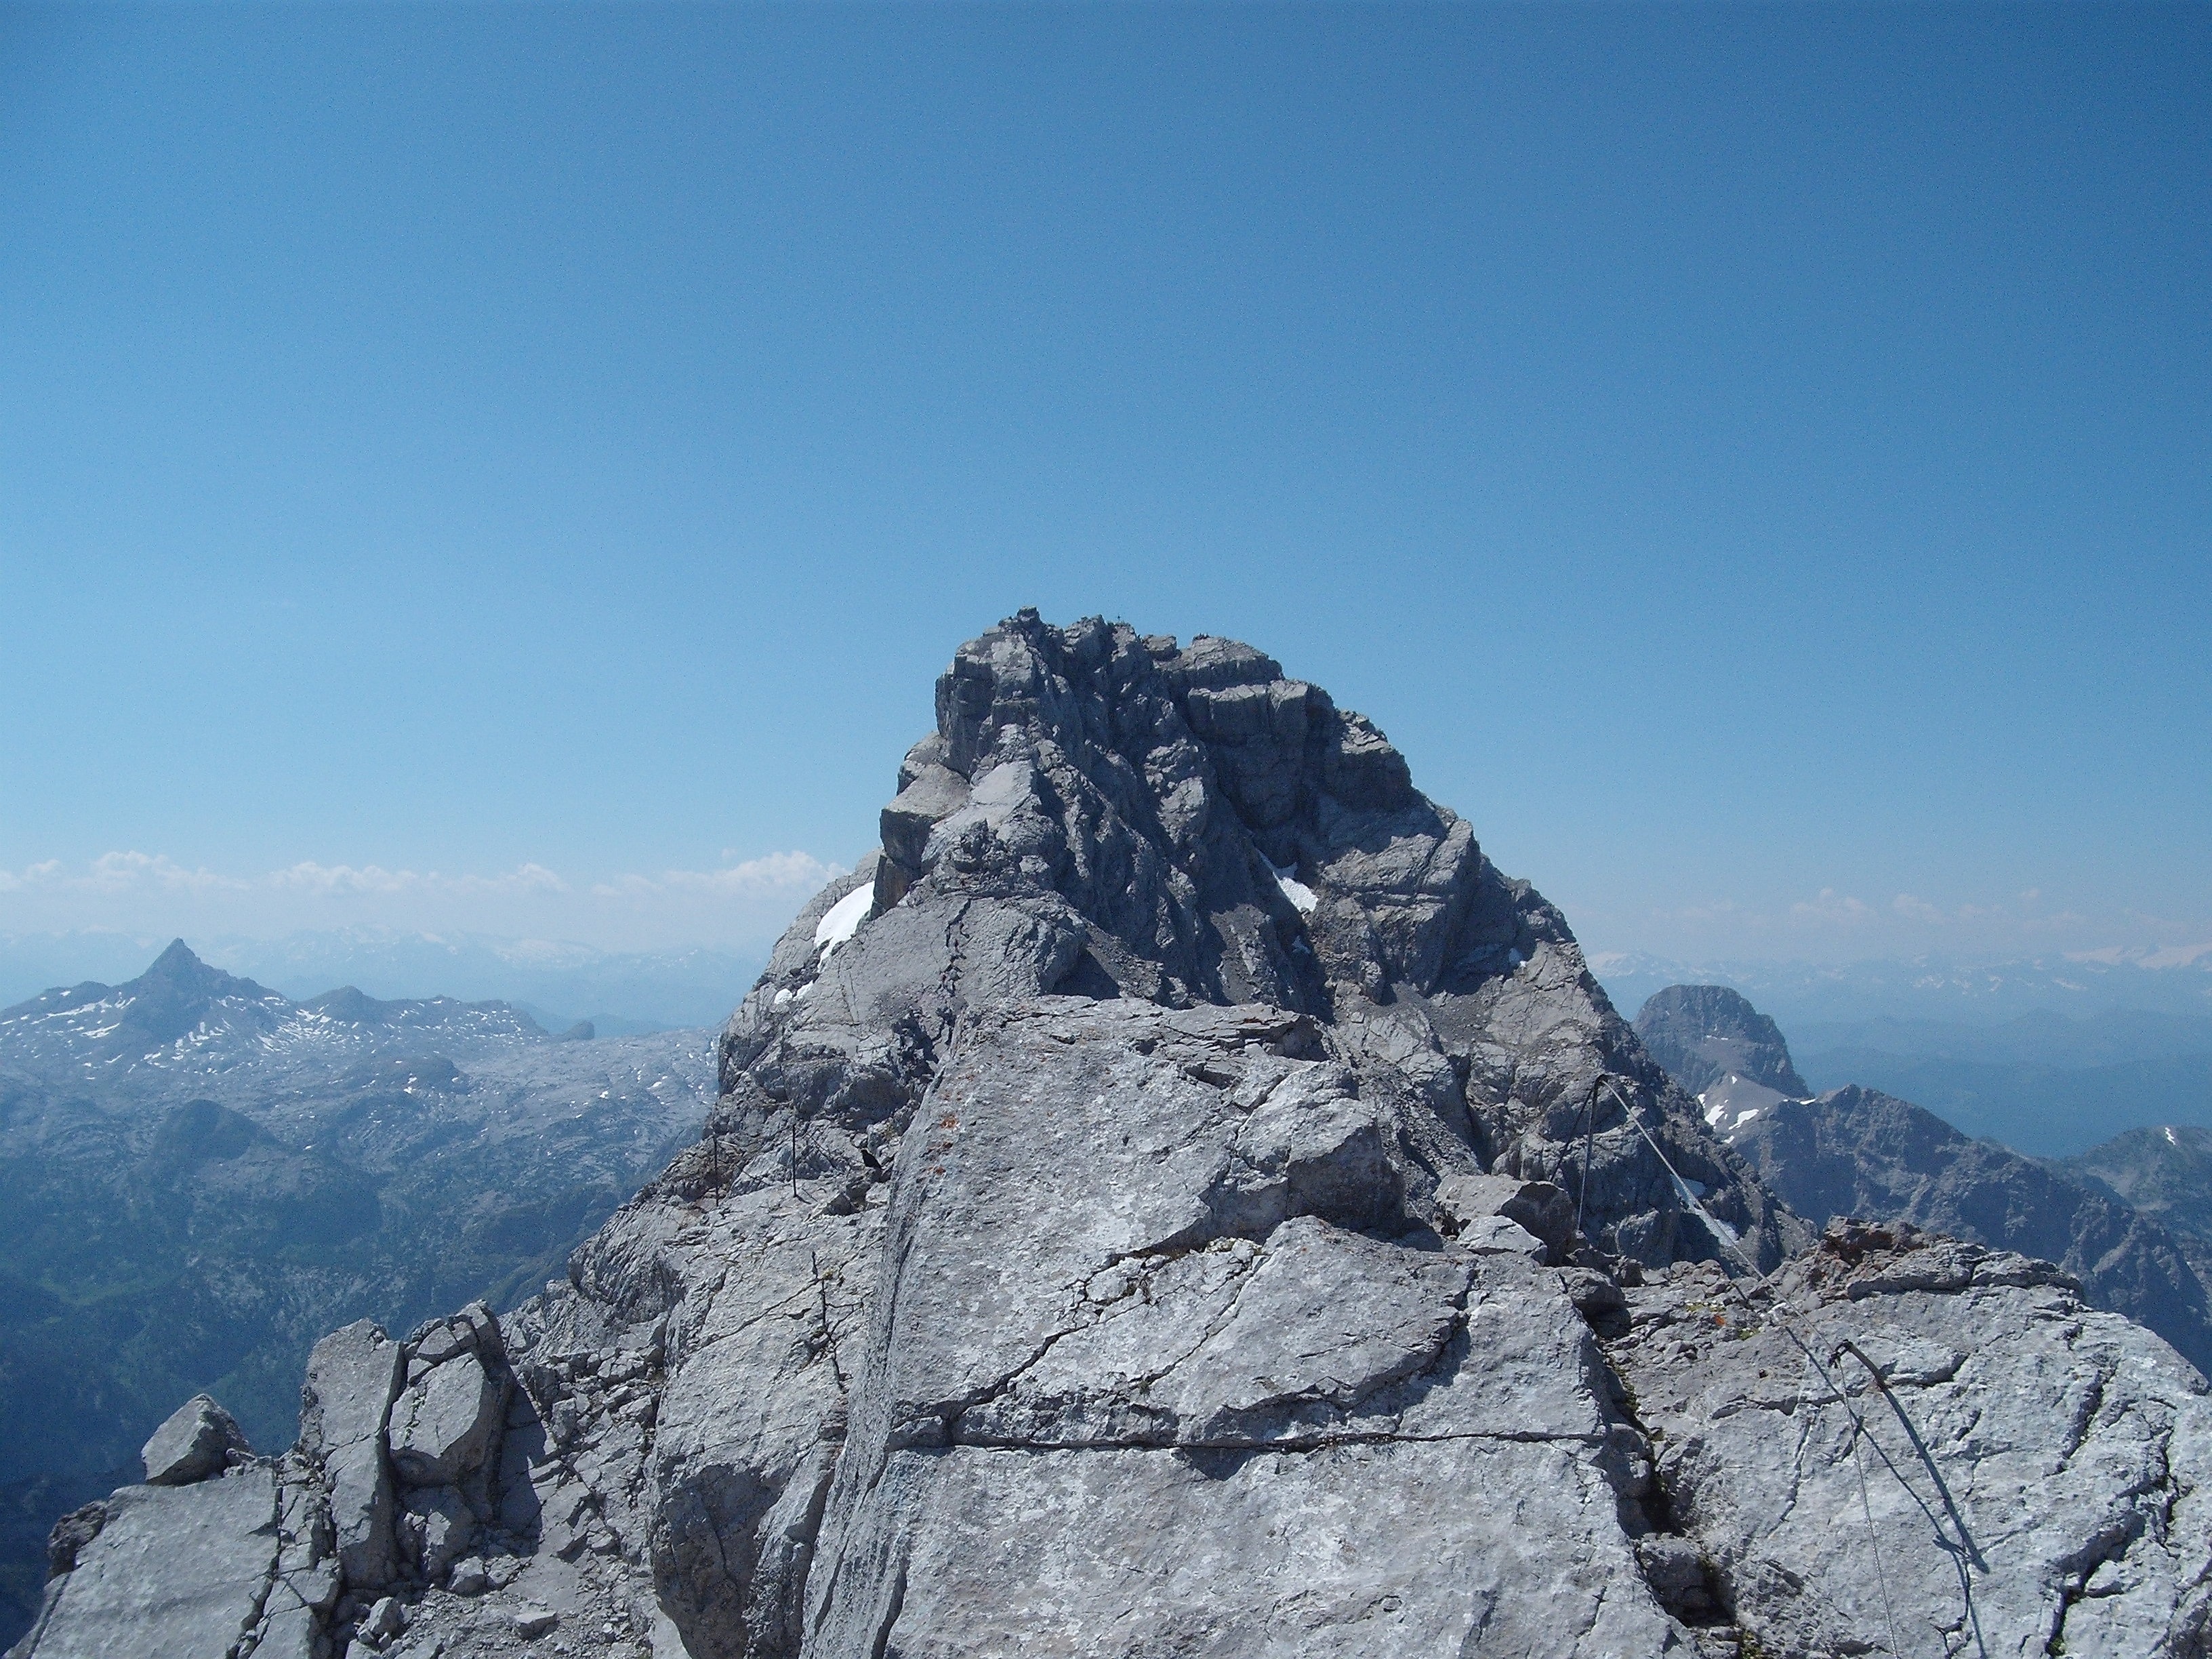
nature, walking, mountain, snow, hiking, adventure, mountain range, alpine, terrain, ridge, summit, mountaineering, sports, mountains, alps, plateau, fell, cirque, landform, mountain pass, geographical feature, mountainous landforms, ar te